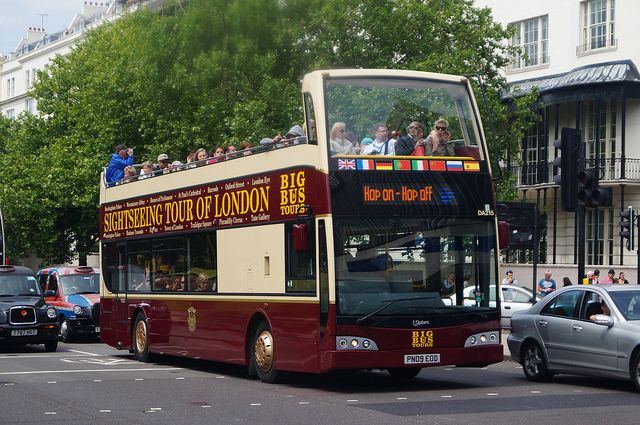
TWO STORY BUS, WITH THE TOP SECTION NOT COVERED

A street scene with focus on a double-decker bus with no roof.

A bown and tan double decker tour bus.

The double decker sight seeing bus is filled with people as it rides down the street.

There are people taking a tour of London on a bus.